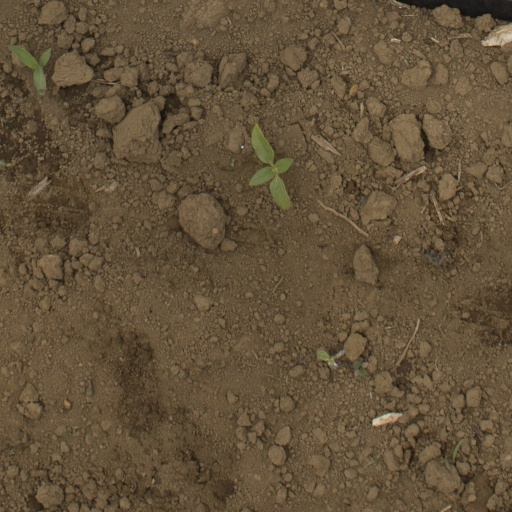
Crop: Jerusalem artichoke